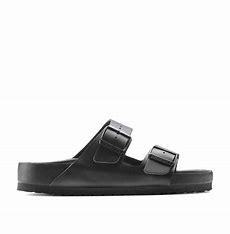
Brand: Birkenstock
Model: 100